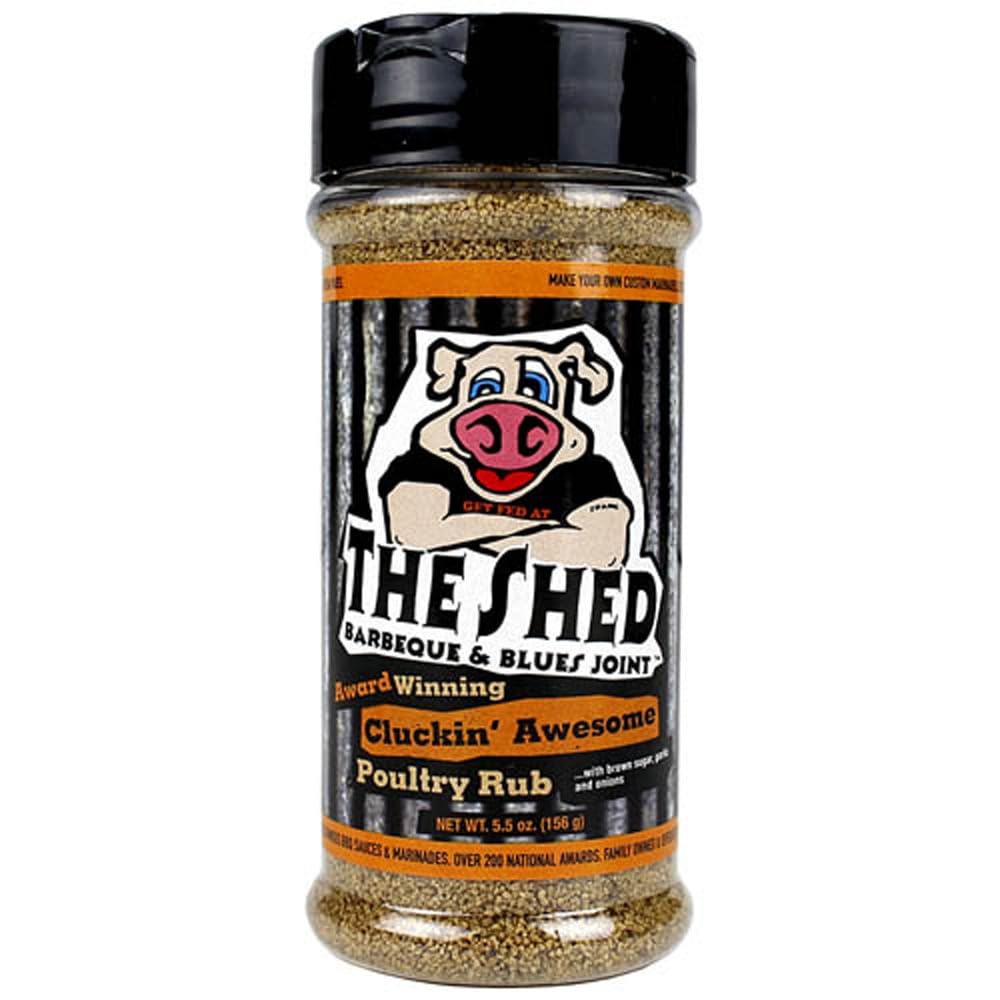
Item Name: The Shed Barbeque and Blues Joint Cluckin' Awesome Poultry Rub
Product Description: Kick that chicken up to world class. This full-flavored Southern seasoning makes anything with wings freaking finger licking good. Grand Champion winner of the 2015 Memphis in May BBQ Festival.
Value: 5.5
Unit: Ounce

Price: 10.95